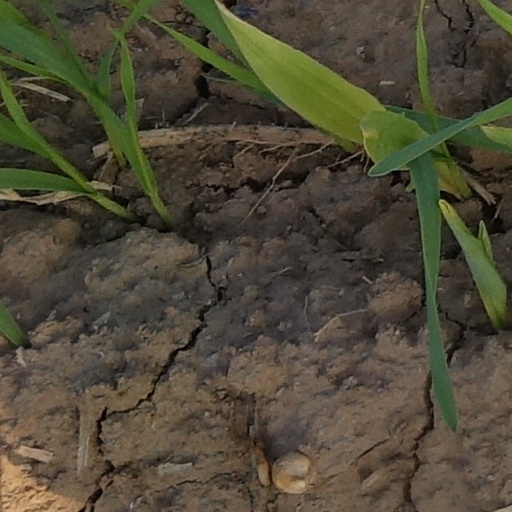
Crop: wheat